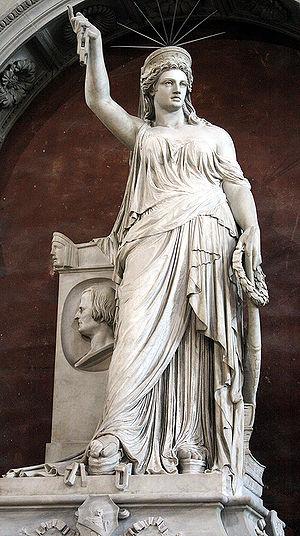
La Liberté éclairant le monde, ou simplement Liberté, plus connue sous le nom de statue de la Liberté, est l'un des monuments les plus célèbres des États-Unis. Cette statue monumentale est située à New York, sur la Liberty Island, au sud de Manhattan, à l'embouchure de l'Hudson et à proximité d'Ellis Island.